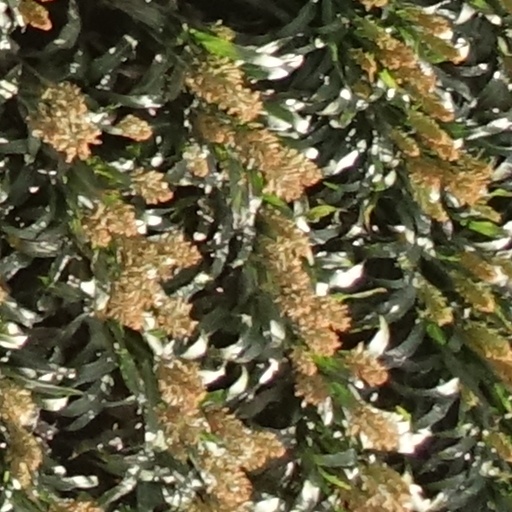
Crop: sorghum